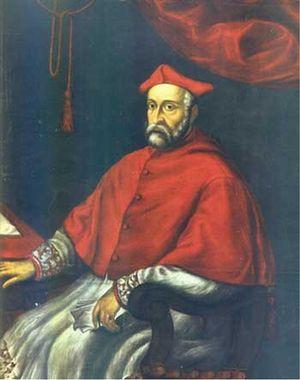
Hercule Gonzague est un cardinal italien du XVIᵉ siècle.